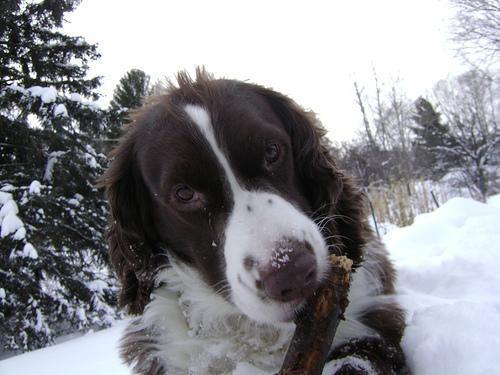
English_springer